Battle of Xiao

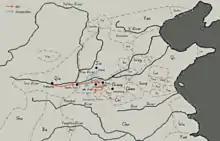
Battle of Xiao between Qin and Jin

The Battle of Xiao or Yao took place between Qin and Jin, both of which were major principality states during the Spring and Autumn period of the Zhou dynasty. It occurred in 627 BC at the Xiao Mountains, a branch of the Qinling Range between Yellow River and Luo River, in modern-day Henan province of China.